Korshavn Bay

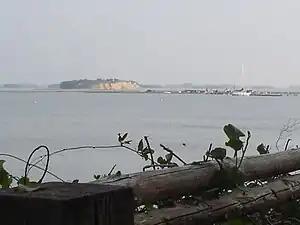
Korshavn with the small island Mejlø in the background

Korshavn Bay is a bay of northeastern Funen, Denmark, near the village of Nordskov. A small bay, it lies in the peninsula of Fyns Hoved, just to the south of the bight, and contains the Korshavn Light. The bay provides natural shelter to boaters.